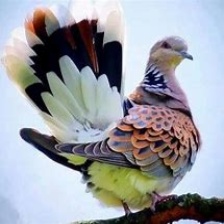
Species: EUROPEAN TURTLE DOVE
Scientific name: STREPTOPELIA TURTUR